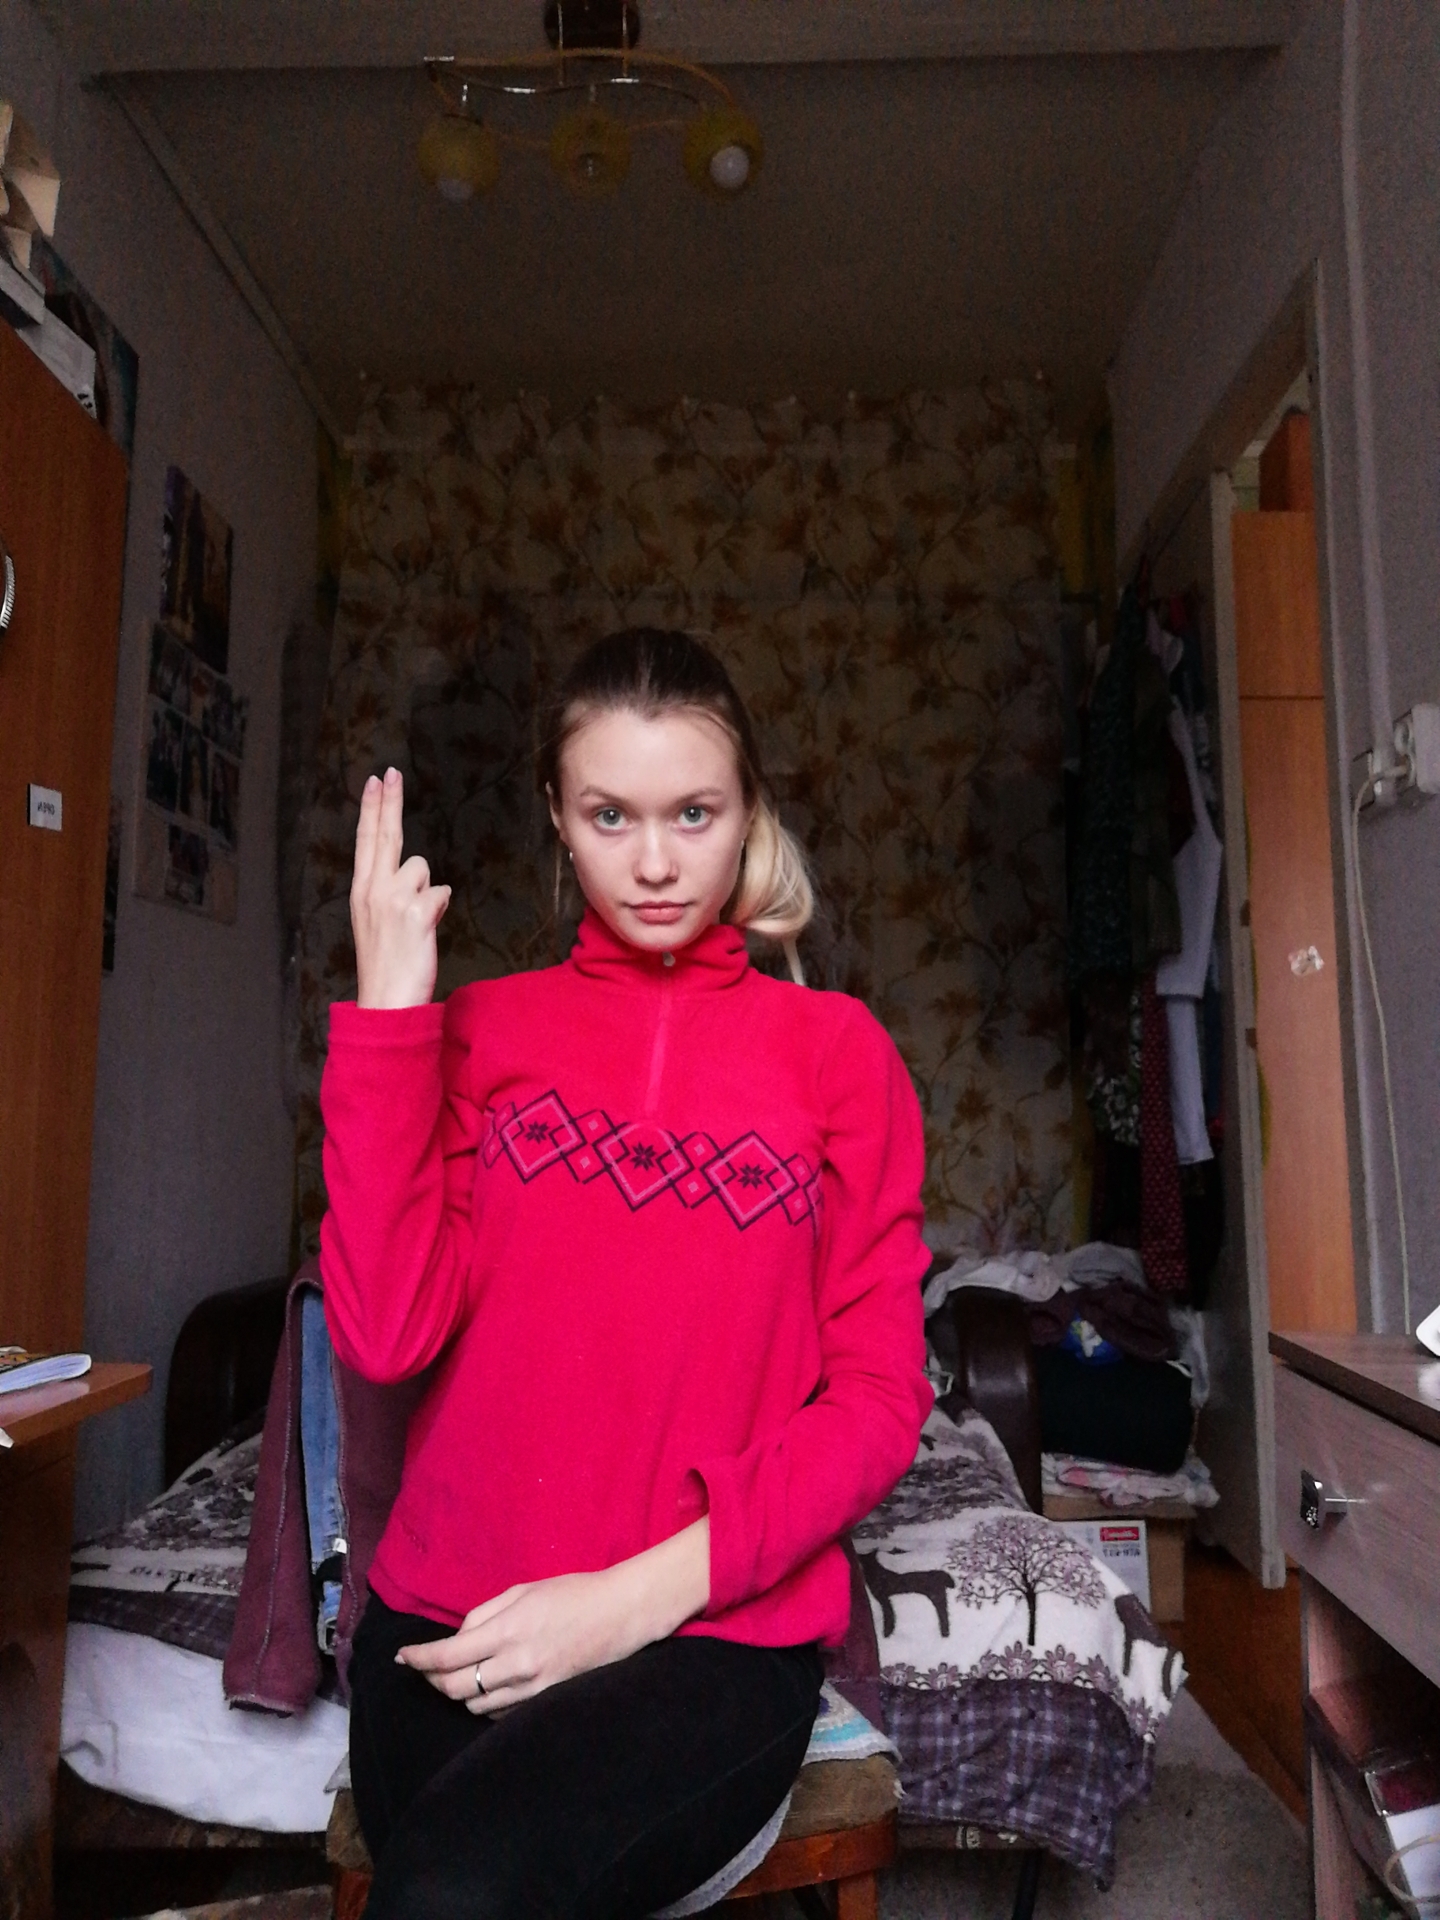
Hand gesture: two_up_inverted